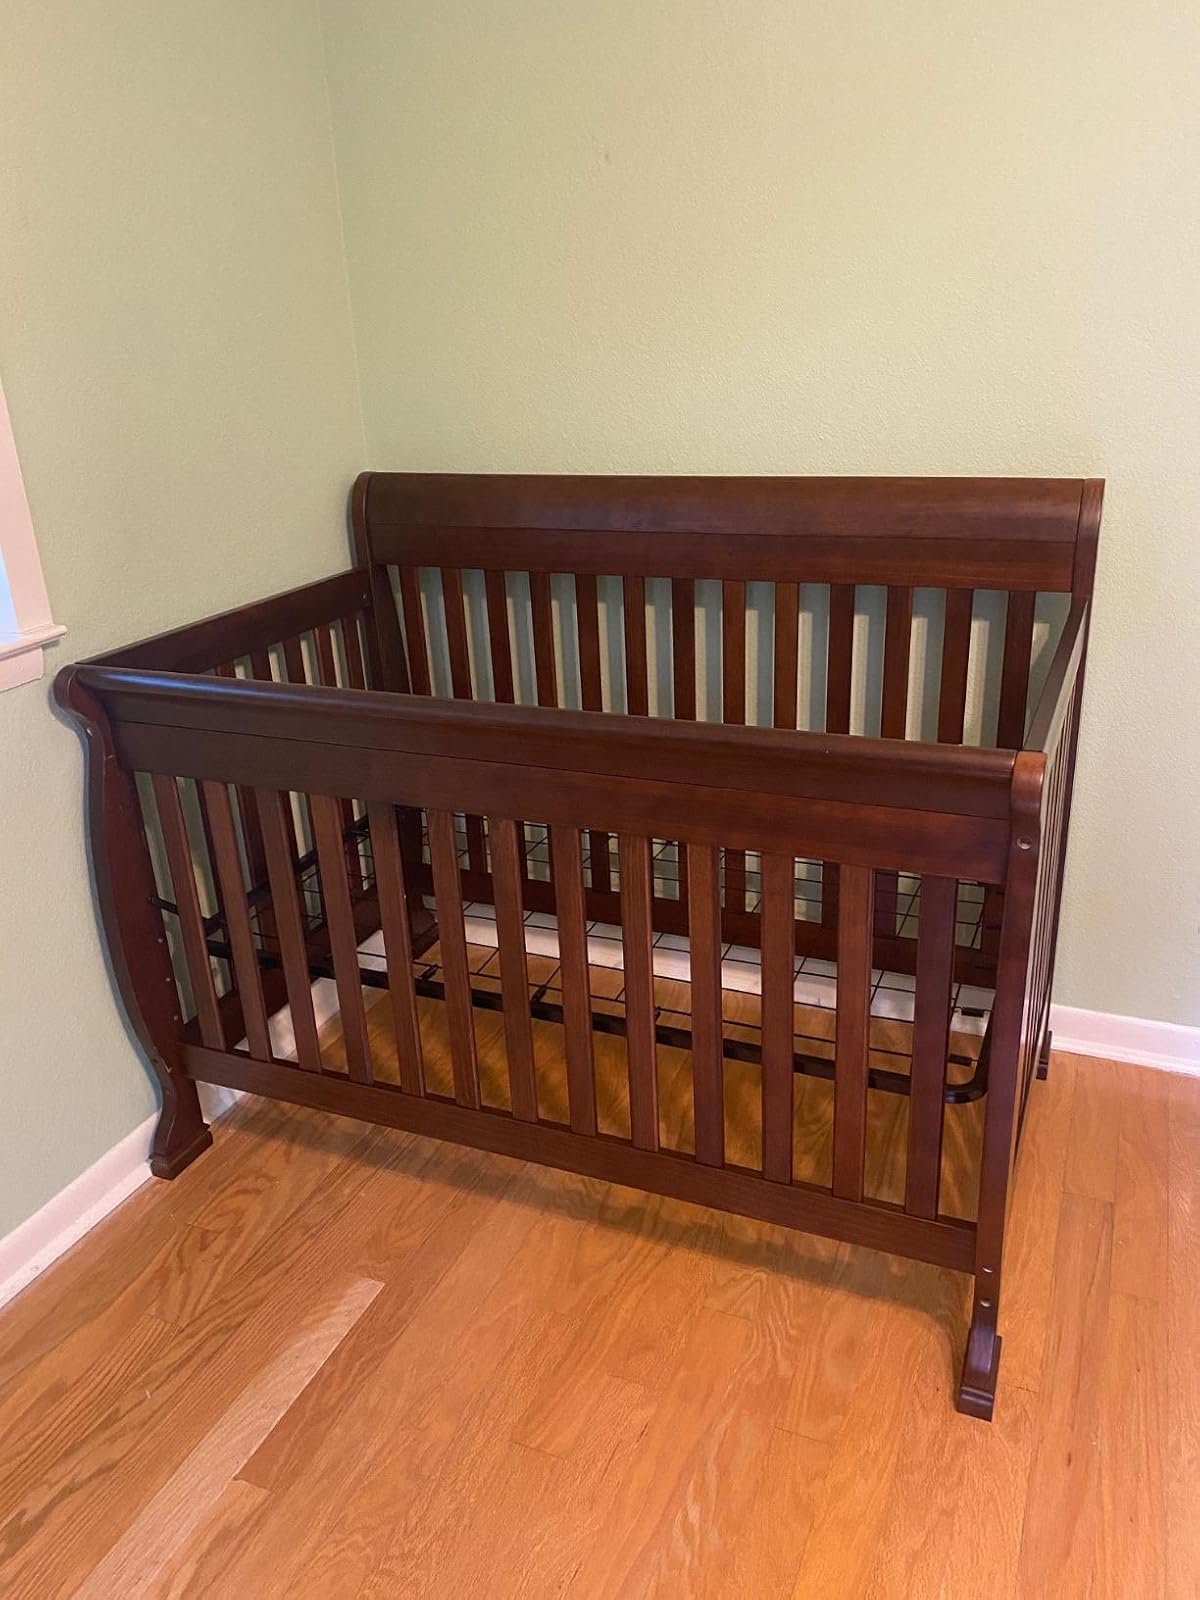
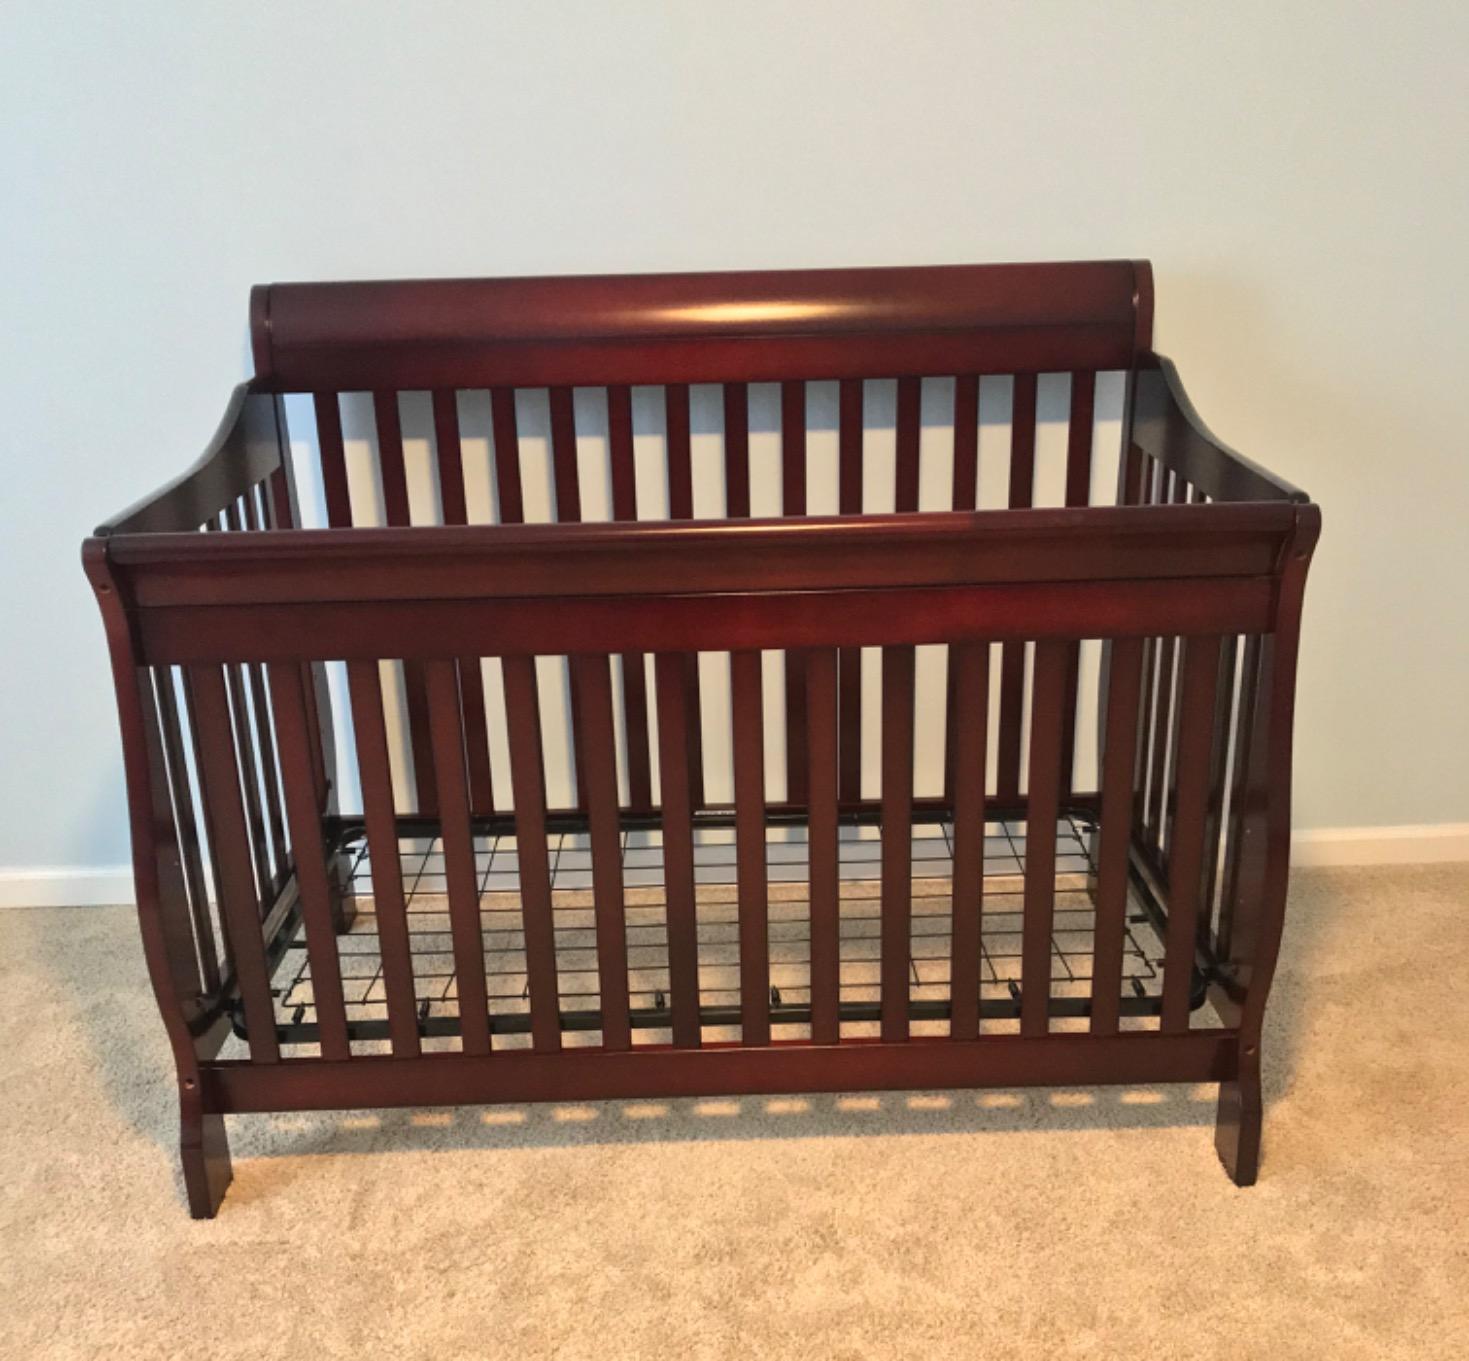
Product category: products_crib
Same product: no